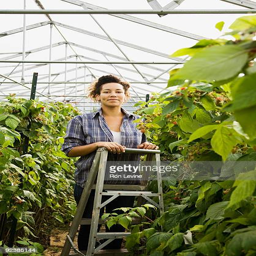
young woman in a greenhouse at an organic farm